Roman Catholic Archdiocese of New York

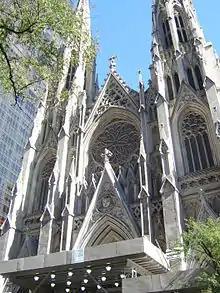

The Archdiocese of New York is a Latin Church archdiocese of the Catholic Church located in the State of New York. It encompasses the boroughs of Manhattan, the Bronx and Staten Island in New York City and the counties of Dutchess, Orange, Putnam, Rockland, Sullivan, Ulster, and Westchester to the north of the city. It does not include the New York City boroughs of Brooklyn or Queens, which form the Diocese of Brooklyn; however, the Diocese of Brooklyn is a suffragan diocese of the Archdiocese of New York.